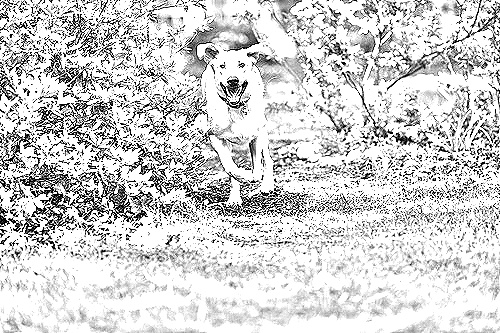
Portrait style: Sketch Portrait